Lion

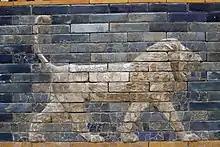
Roaring and striding lion from the Throne Room of Nebuchadnezzar II, 6th century BC, from Babylon, Iraq

Lions do not usually hunt humans but some (usually males) seem to seek them out. One well-publicised case is the Tsavo maneaters; in 1898, 28 officially recorded workers building the Uganda Railway were taken by lions over nine months during the construction of a bridge in Kenya. The hunter who killed the lions wrote a book detailing the animals' predatory behaviour; they were larger than normal and lacked manes, and one seemed to suffer from tooth decay. The infirmity theory, including tooth decay, is not favoured by all researchers; an analysis of teeth and jaws of man-eating lions in museum collections suggests that while tooth decay may explain some incidents, prey depletion in human-dominated areas is a more likely cause of lion predation on humans. Sick or injured animals may be more prone to man-eating but the behaviour is not unusual, nor necessarily aberrant.